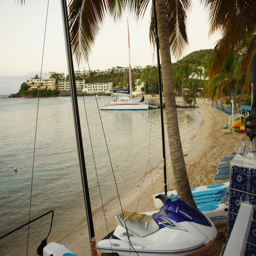
the far end of the beach